Elisa Camporese

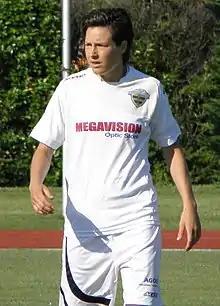
Elisa Camporese in 2018

Elisa Camporese (born 16 March 1984) is an Italian former footballee, who currently serves as head coach of Canadian League1 Ontario club St. Catharines Roma Wolves.